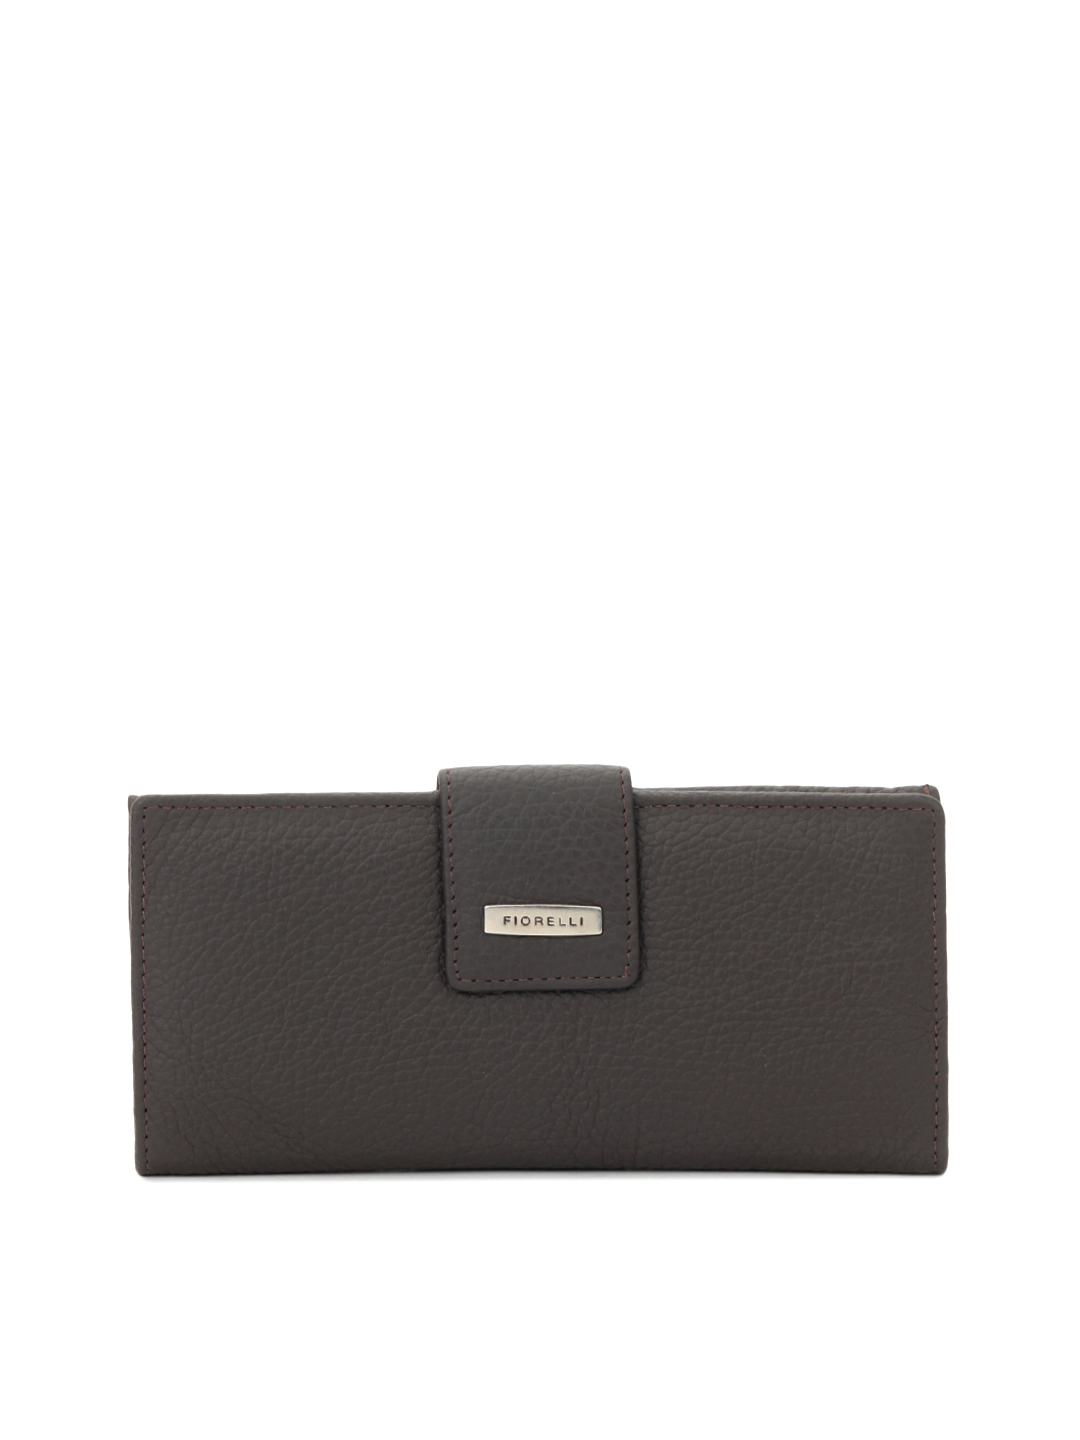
Fiorelli Women Coffee Brown Wallet
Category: Accessories / Wallets / Wallets
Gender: Women
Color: Coffee Brown
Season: Fall 2012
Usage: Casual